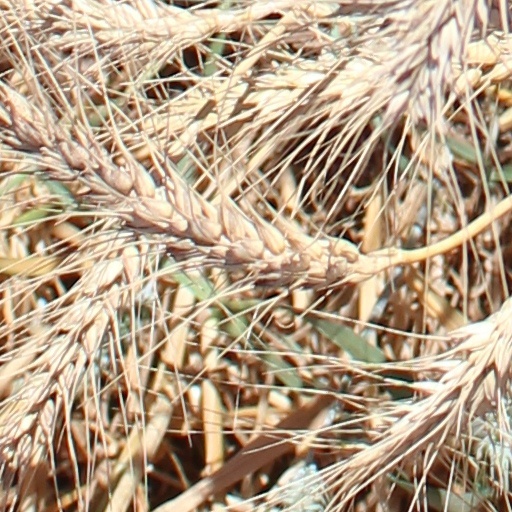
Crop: wheat